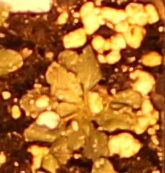
Label: Horseweed